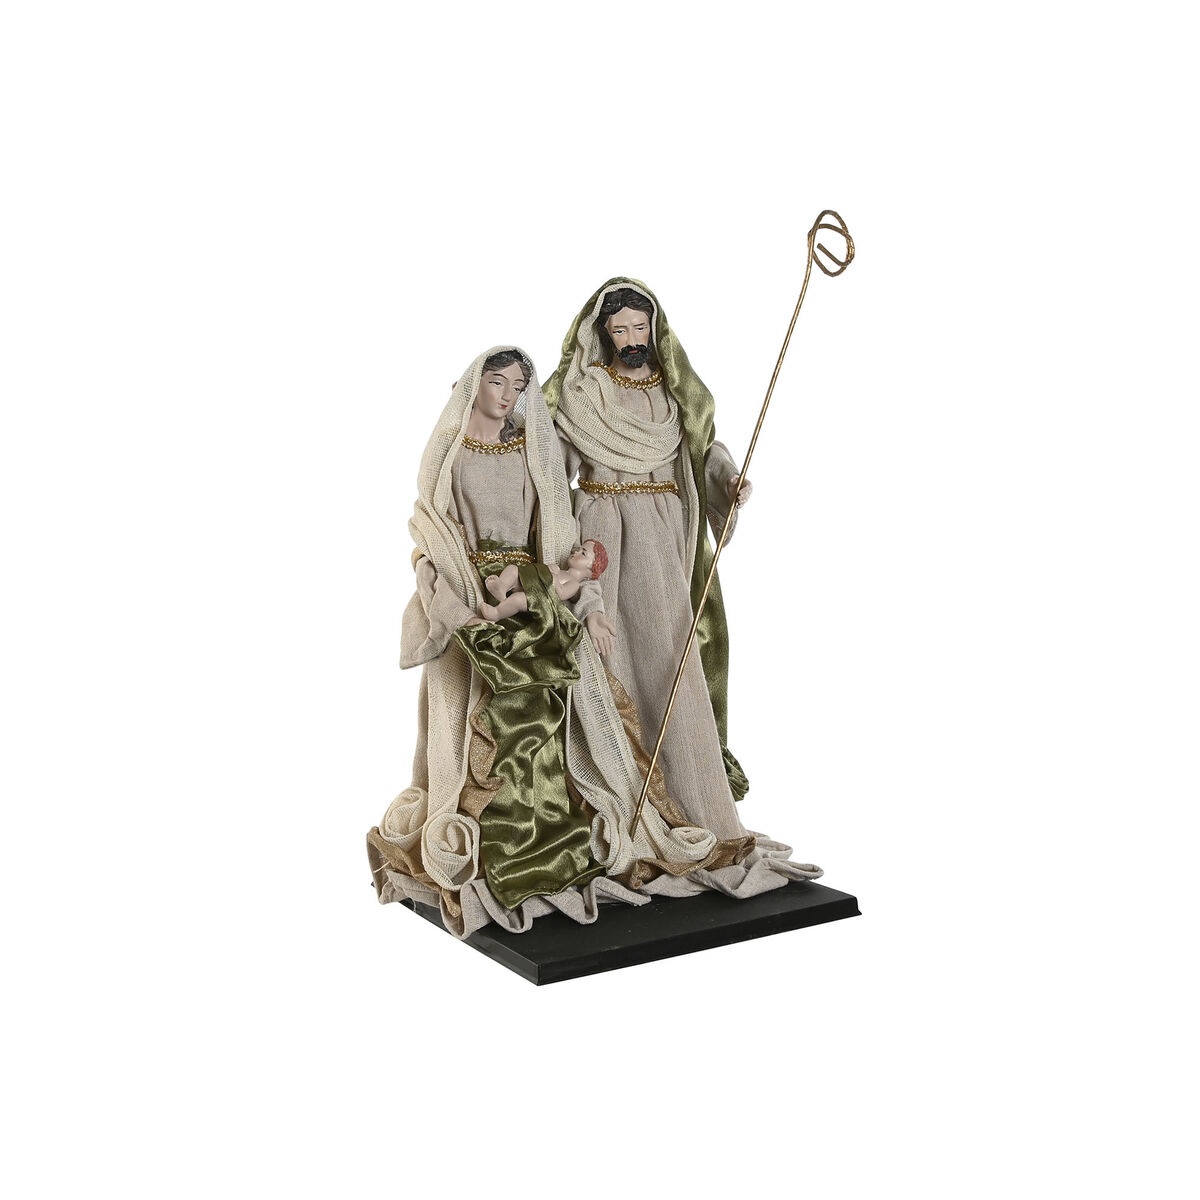
Presepe di Natale Home ESPRIT Verde Beige 27 x 24 x 40 cm
Se vuoi dare un tocco d'originalità alla tua casa, con Presepe di Natale Home ESPRIT Verde Beige 27 x 24 x 40 cm potrai farlo. Design: Natività/Presepe Tipo: Natale Colore: Verde Beige Composizione: Poliestere Dimensioni appross.: 27 x 24 x 40 cm General Product Safety Regulations information: ITEM International, S.A. C/ Ferrocarril, 7, Polígono Industrial Can Estapé, 08755, Castellbisbal (Spain) 08755 - Castellbisbal +34937768300 cial@itemint.com https://www.itemint.com/es/
Brand: Home ESPRIT
Category: Home & Garden > Decor > Seasonal & Holiday Decorations > Nativity Sets